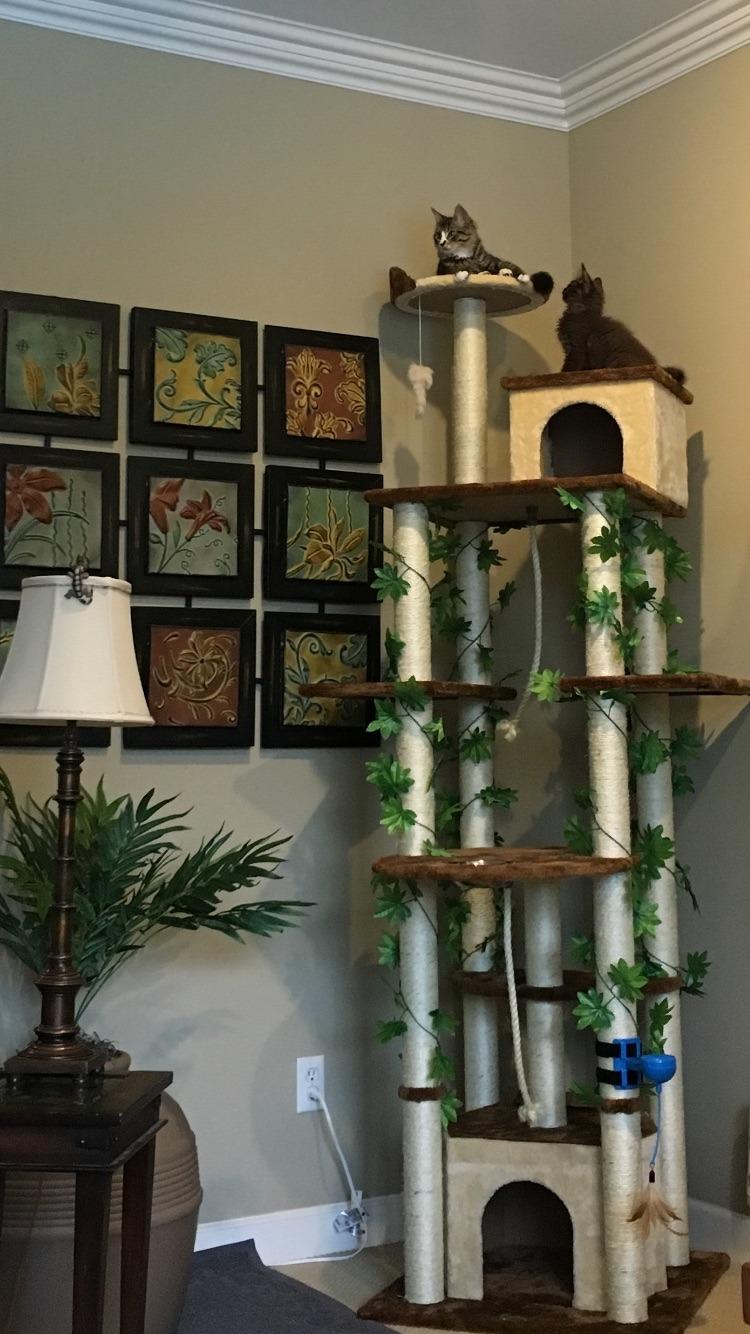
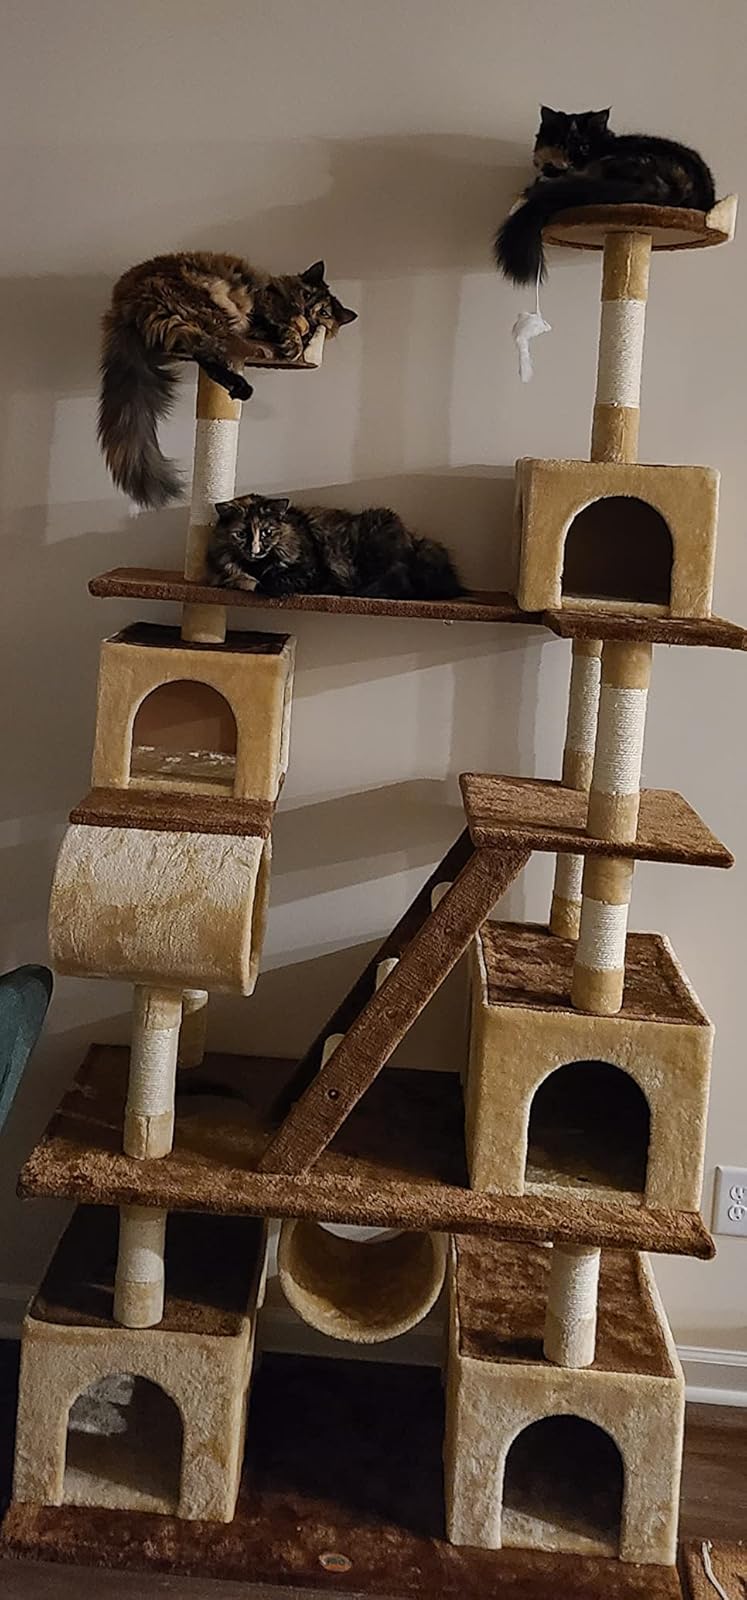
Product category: items_cat tree
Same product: no